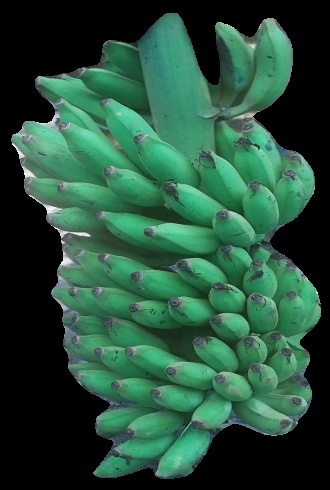
Variety: elakki-bale
Grade: grade2